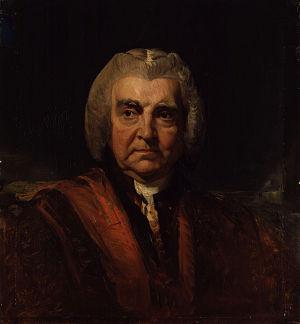
Edward Thurlow, 1ᵉʳ baron Thurlow, CP, KC, avocat britannique et homme politique conservateur, il siège à la Chambre des communes de 1765 à 1778, année de son accession à la Pairie en tant que baron Thurlow. Il est Lord grand chancelier de Grande-Bretagne pendant quatorze ans, sous quatre premiers ministres.
La circonscription de Tamworth est une circonscription situé dans le Staffordshire, représenté dans la Chambre des Communes du Parlement britannique depuis 2010 par Christopher Pincher du Parti conservateur.